Orotava Valley

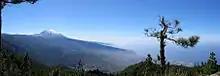
Orotava Valley, view towards Pico de Teide

The Orotava Valley is an area in the northern part of the island of Tenerife, Canary Islands, Spain. The valley measures by 11 km, and stretches from the north coast to about 2,000 m elevation, at the northern foot of Pico del Teide.